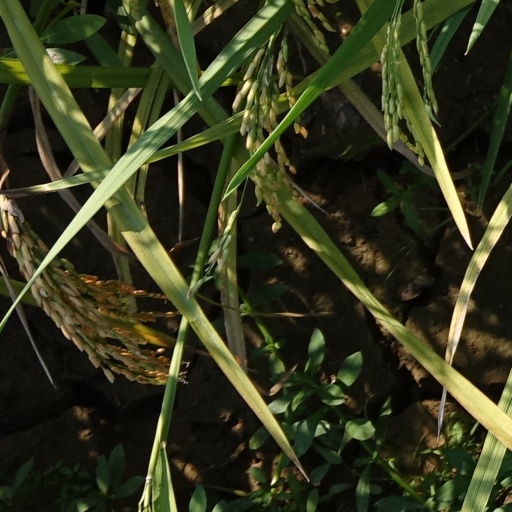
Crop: rice